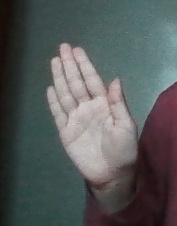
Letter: seen